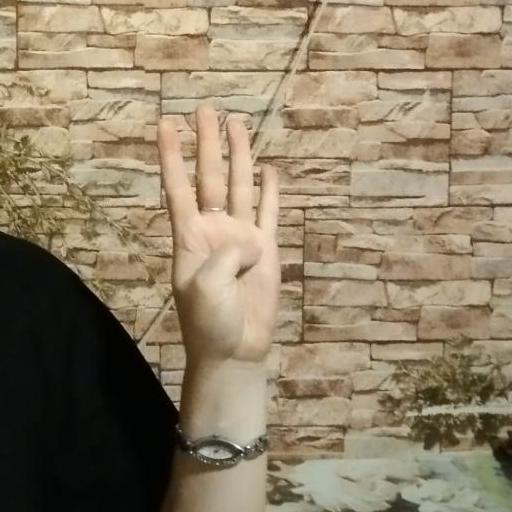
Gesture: four